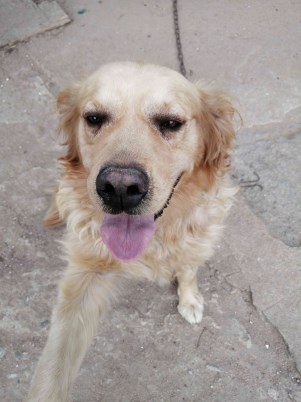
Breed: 5355-n000126-golden_retriever